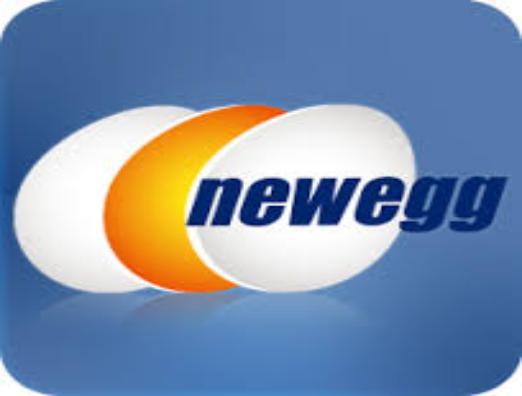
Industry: Others